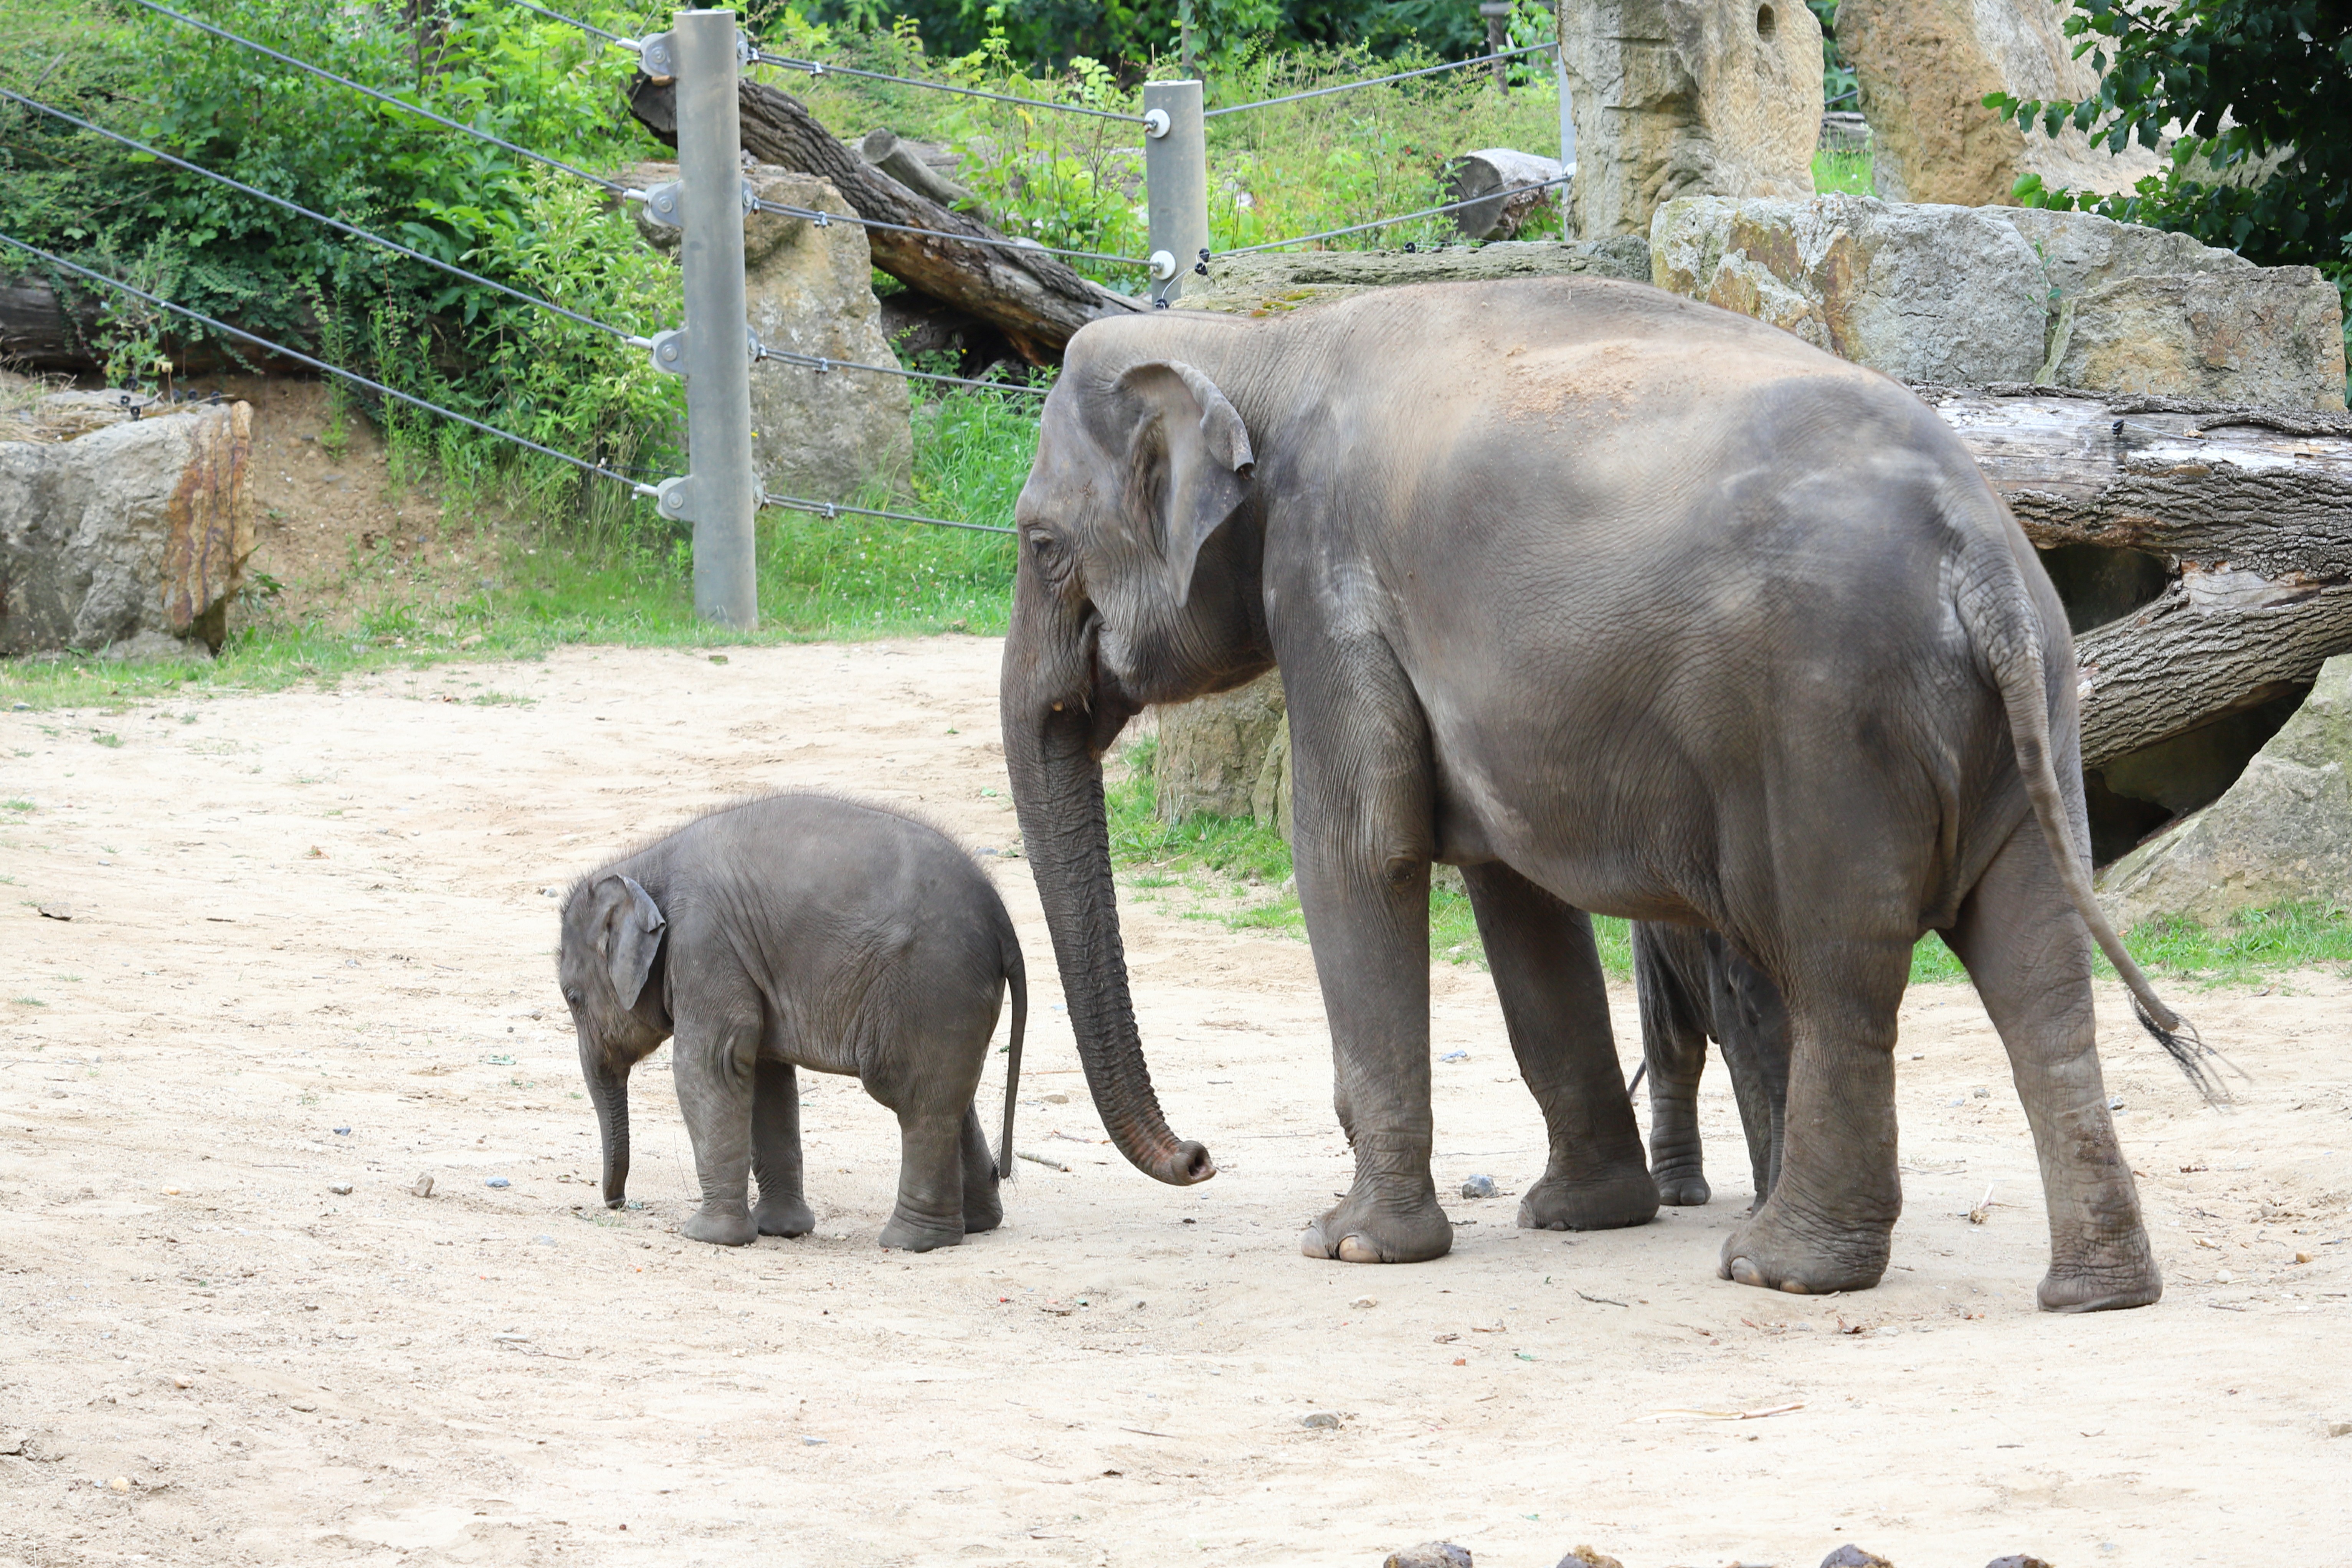
Canon EOS, elephant, terrestrial animal, elephants and mammoths, mammal, vertebrate, indian elephant, zoo, wildlife, nature reserve, african elephant, snout, adaptation, national park